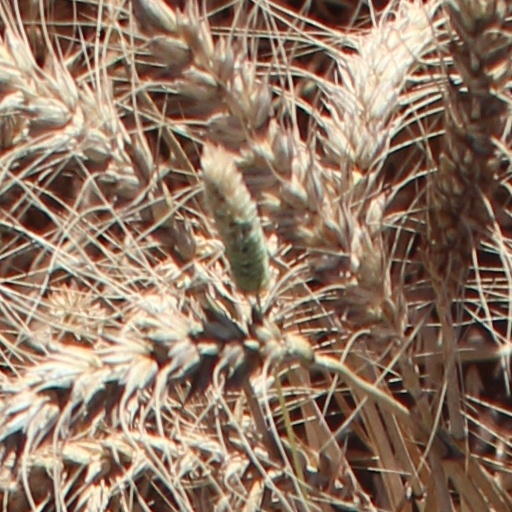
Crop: wheat